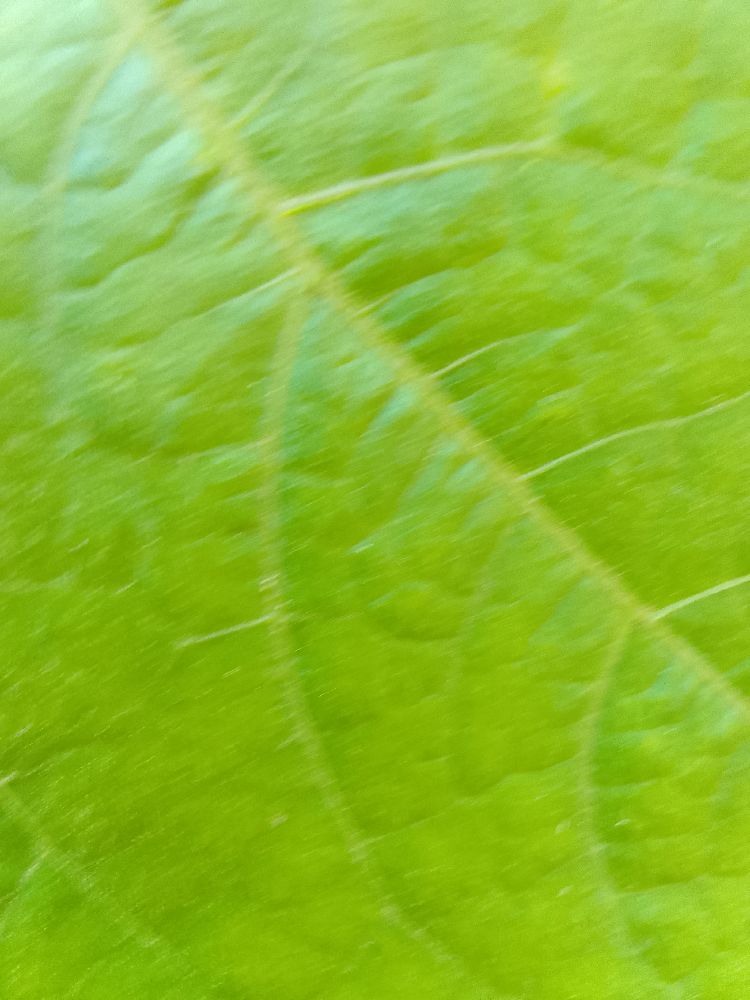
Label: healthy